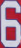
Number: 6